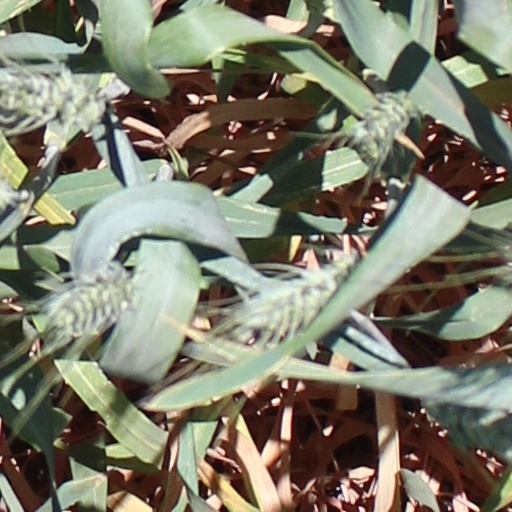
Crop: wheat